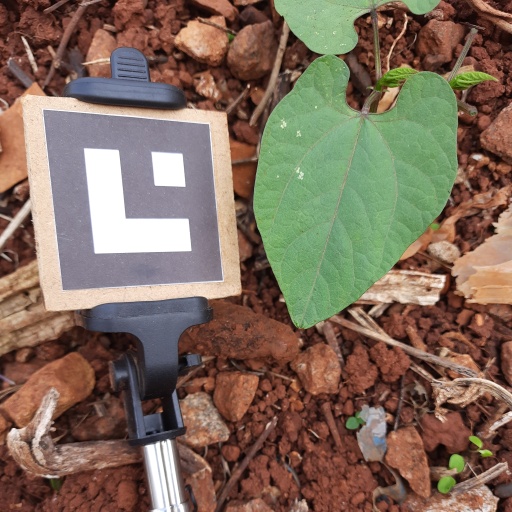
Observations: flat surface, no eating holes, under shade